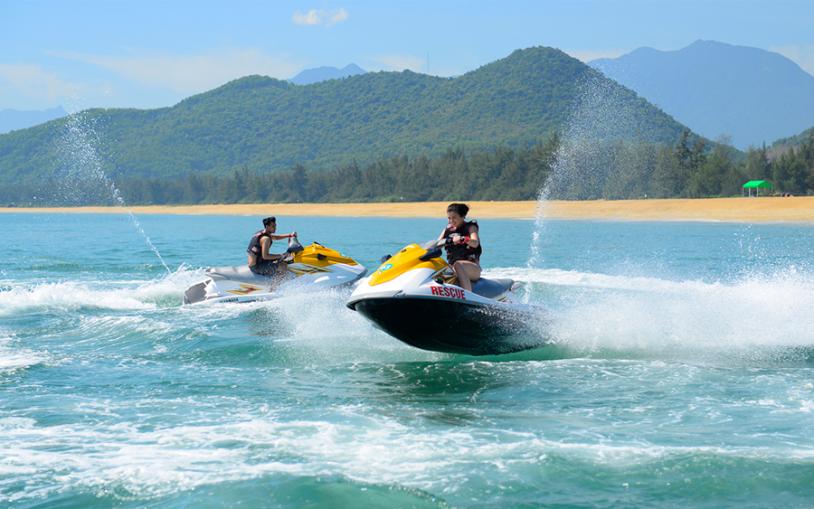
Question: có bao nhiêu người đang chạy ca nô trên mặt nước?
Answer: hai người